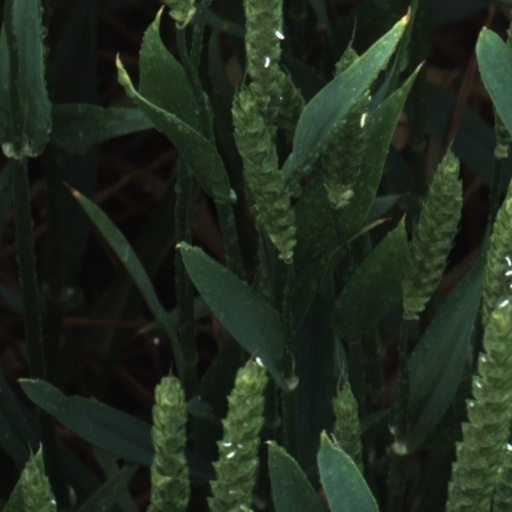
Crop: wheat